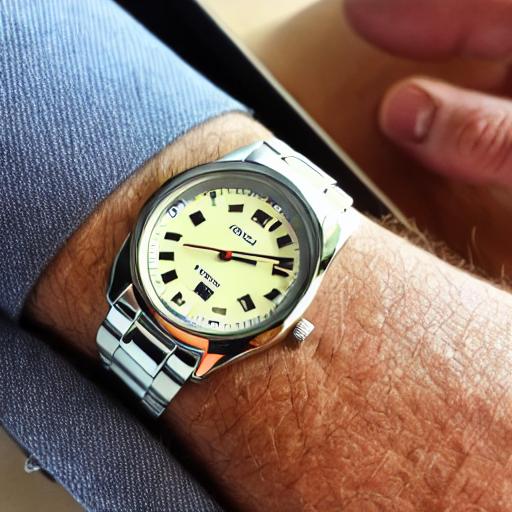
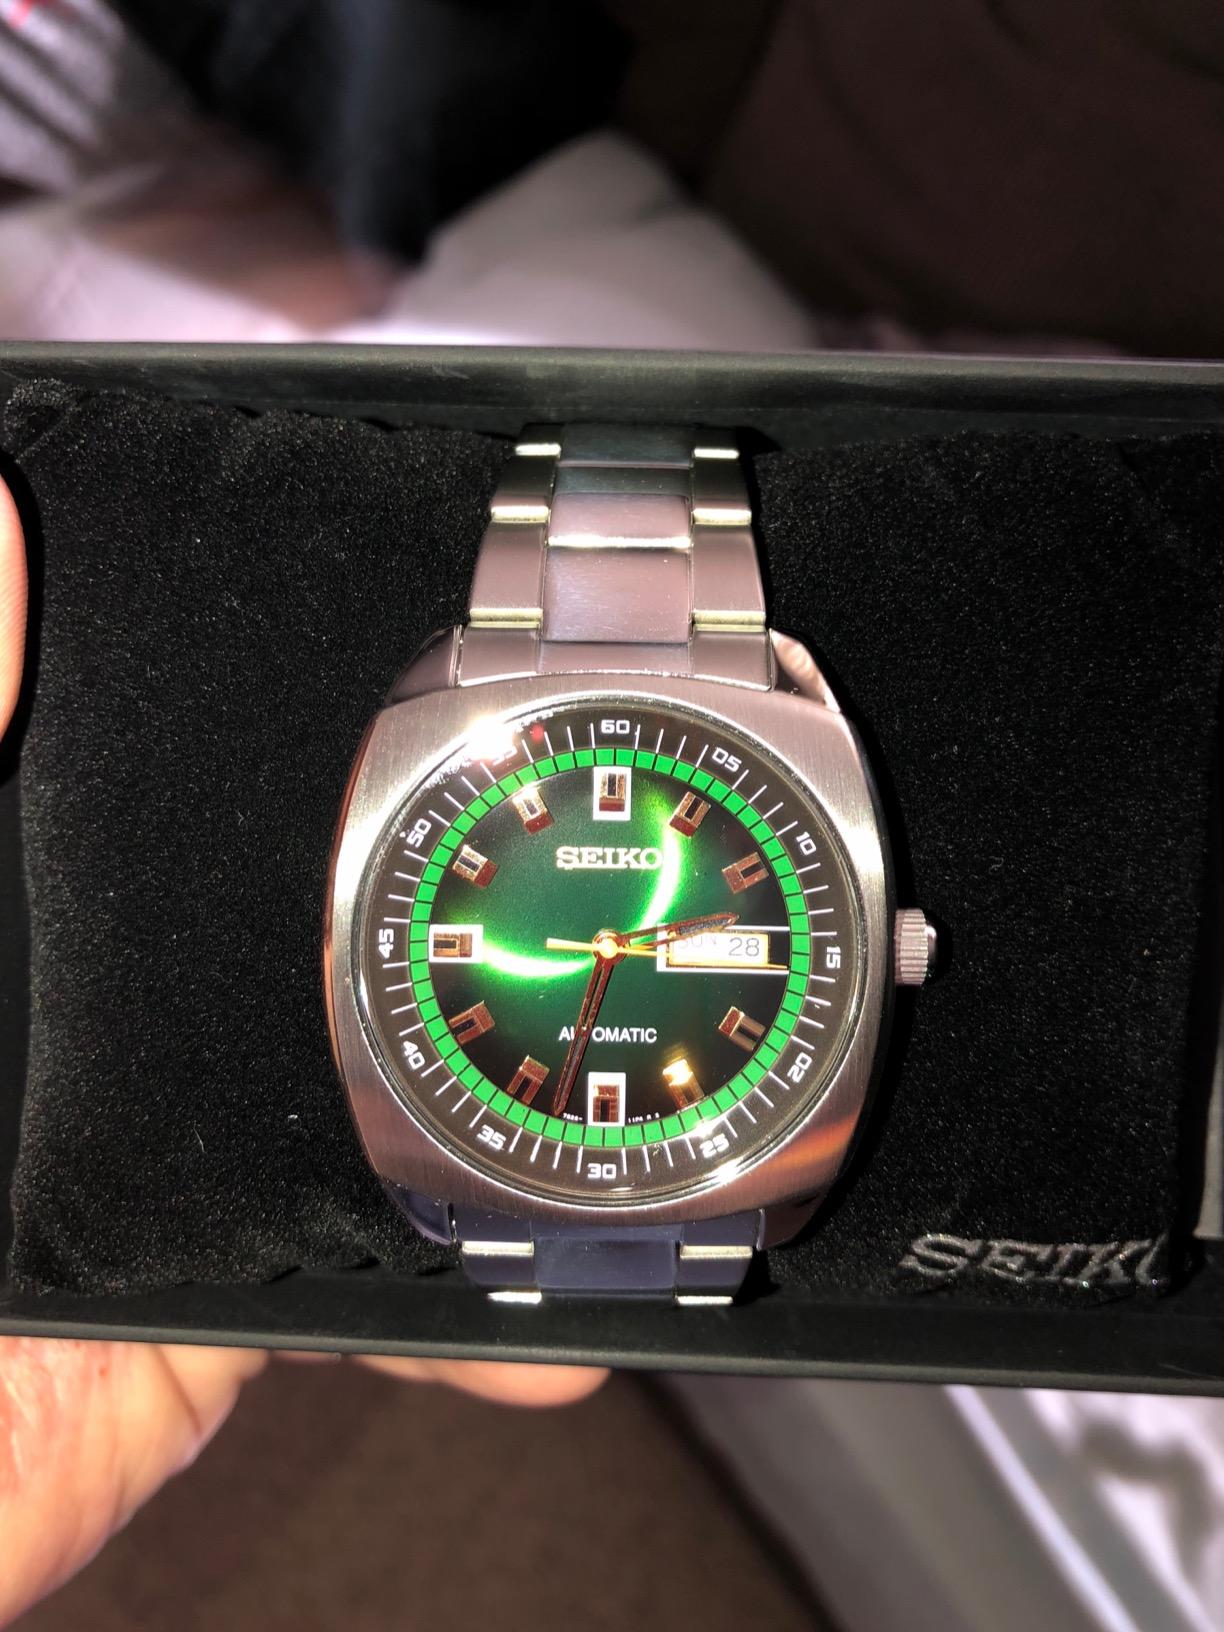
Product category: accessories_watch
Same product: no